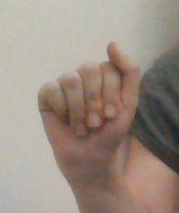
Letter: saad